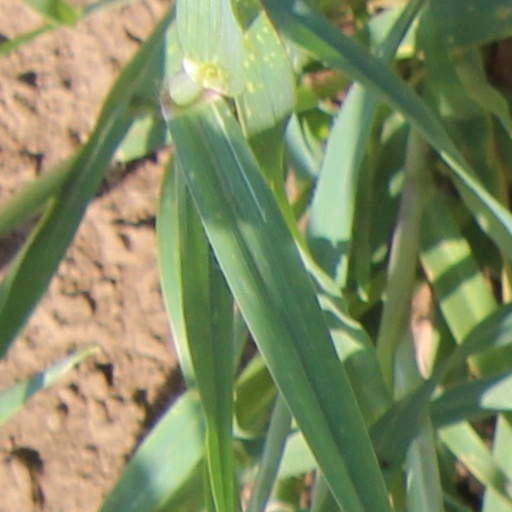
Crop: wheat